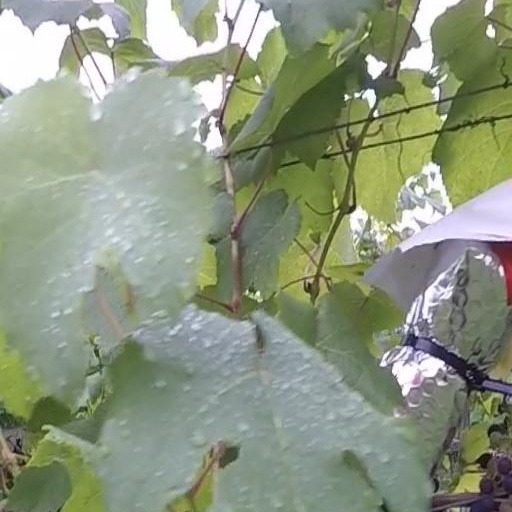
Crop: grape